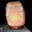
Label: lamp